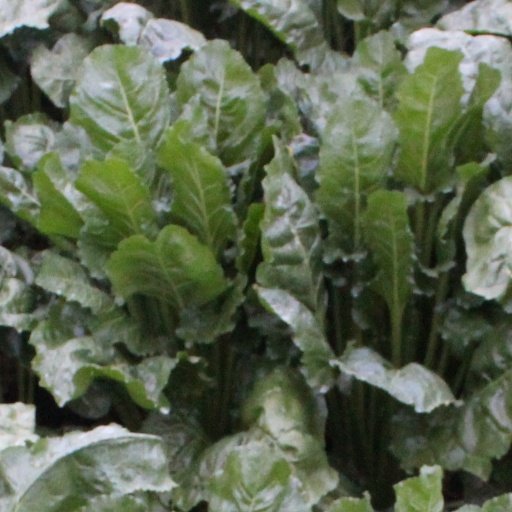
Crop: sugar beet